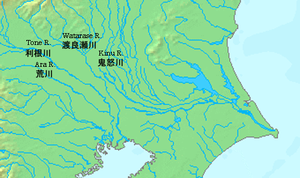
Le fleuve Tone, surnommé Bando Taro, est un fleuve du Japon prenant sa source dans les Alpes japonaises sur l'île de Honshū, traversant la plaine de Kantō en direction de l'est et se jetant dans l'océan Pacifique au nord du cap Inubō.